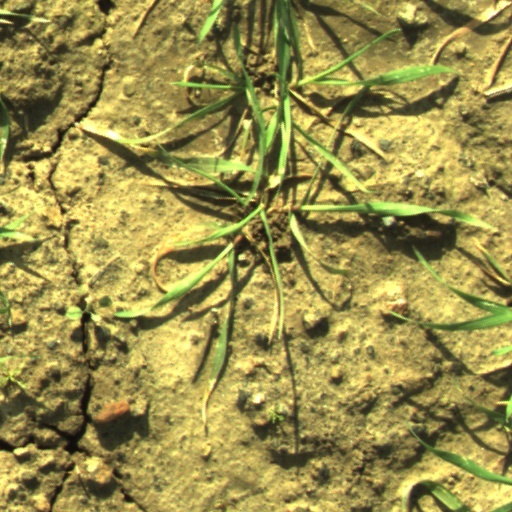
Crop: wheat